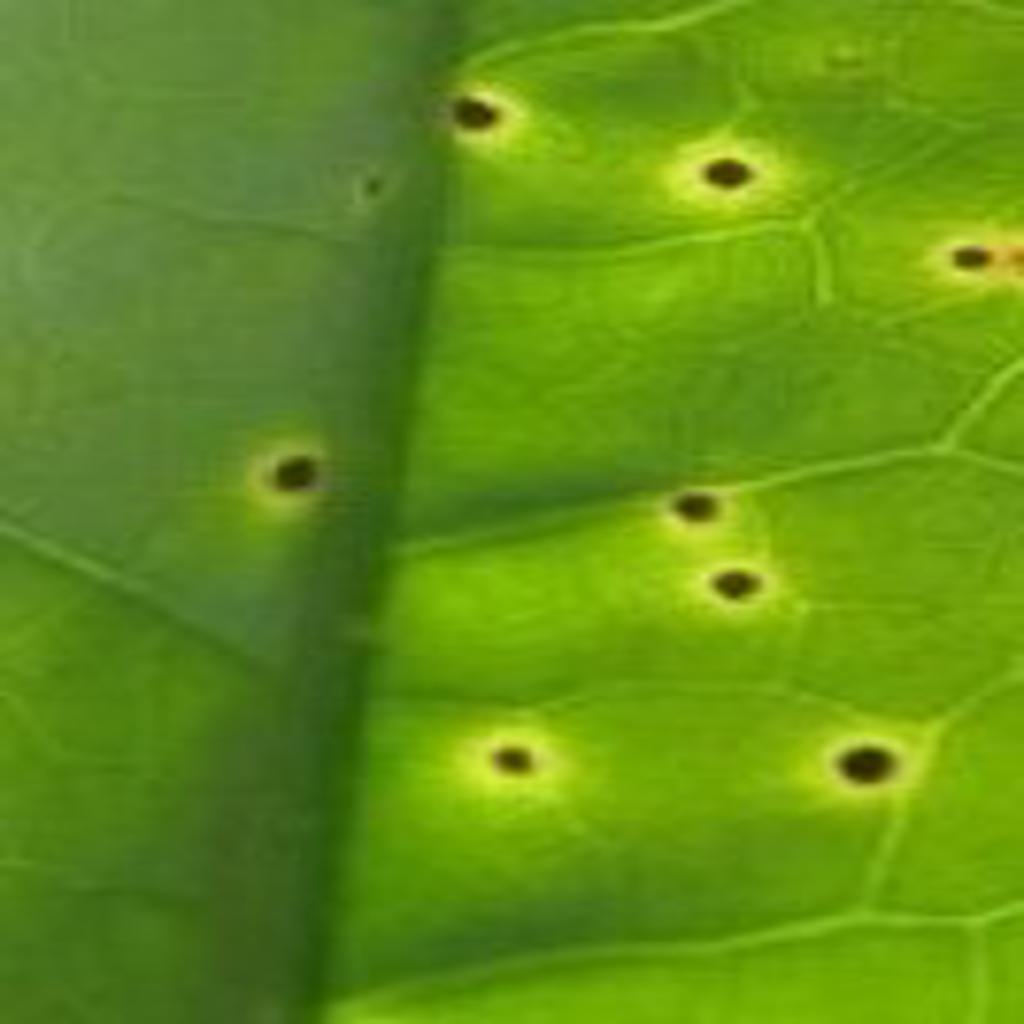
Label: Tea red scab